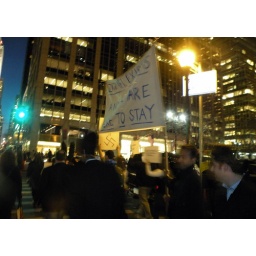
If they can do it...so can we.Pro Israel banner and signs took to street in procession also